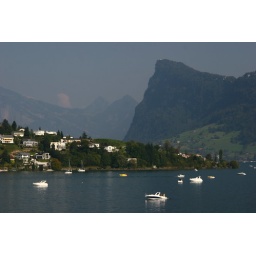
Lake Luzern with boats and Burgenstock mountain in the background, near Luzern Switzerland